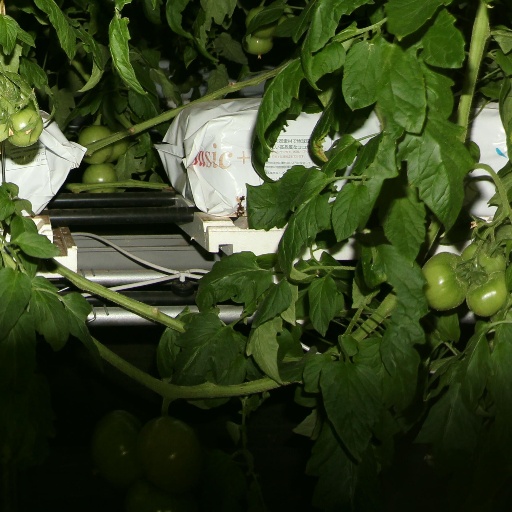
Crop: tomato